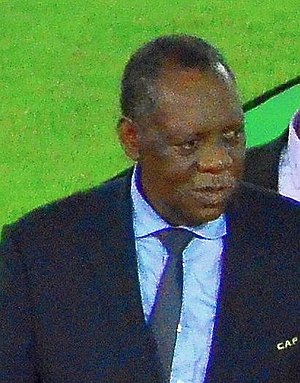
Issa Hayatou
Issa Hayatou er en camerounesisk fodboldpolitiker. Han var den 8.præsident i FIFA, hvor han tog over, da hans forgænger Sepp Blatter ikke måtte fortsætte. Han blev afløst af Gianni Infantino. Han var også præsident for CAF fra 1988 til 2017.